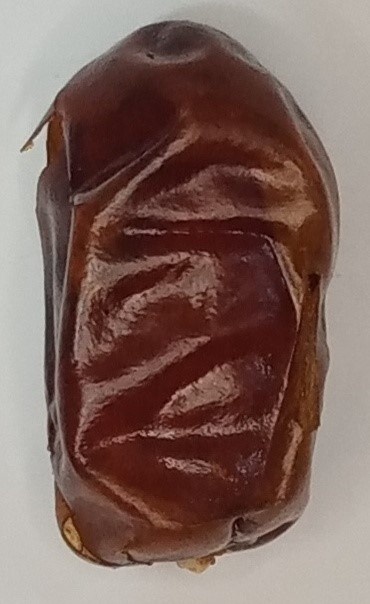
Variety: aseel
Size: large
Grade: grade-1